Antisemitism in France

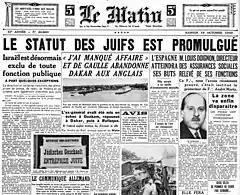
Headline of "Le Matin" on 19 October 1940 announcing the passage of the Jewish laws.

Antisemitism was a prominent factor throughout the affair. Existing prior to the Dreyfus affair, it had expressed itself during the boulangisme affair and the Panama Canal scandal but was limited to an intellectual elite. The Dreyfus Affair spread hatred of Jews through all strata of society, a movement that certainly began with the success of "Jewish France" by Édouard Drumont in 1886. It was then greatly amplified by various legal episodes and press campaigns for nearly fifteen years. Antisemitism was thenceforth official and was evident in numerous settings including the working classes. Candidates for the legislative elections took advantage of antisemitism as a watchword in parliamentary elections. This antisemitism was reinforced by the crisis of the separation of church and state in 1905, which probably led to its height in France. Antisemitic actions were permitted on the advent of the Vichy regime, which allowed free and unrestrained expression of racial hatred.